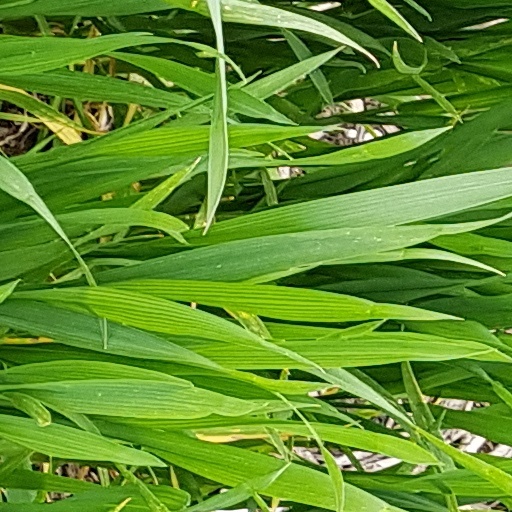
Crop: wheat